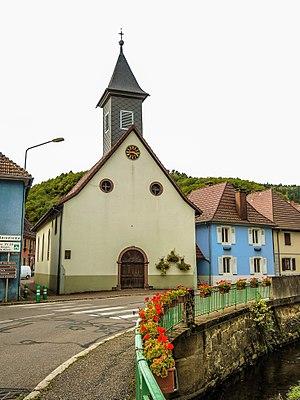
Eglise saint-Antoine-de-Padoue. Oberbruck. Haut-Rhin.
Oberbruck est une commune française située dans le département du Haut-Rhin, en région Grand Est.